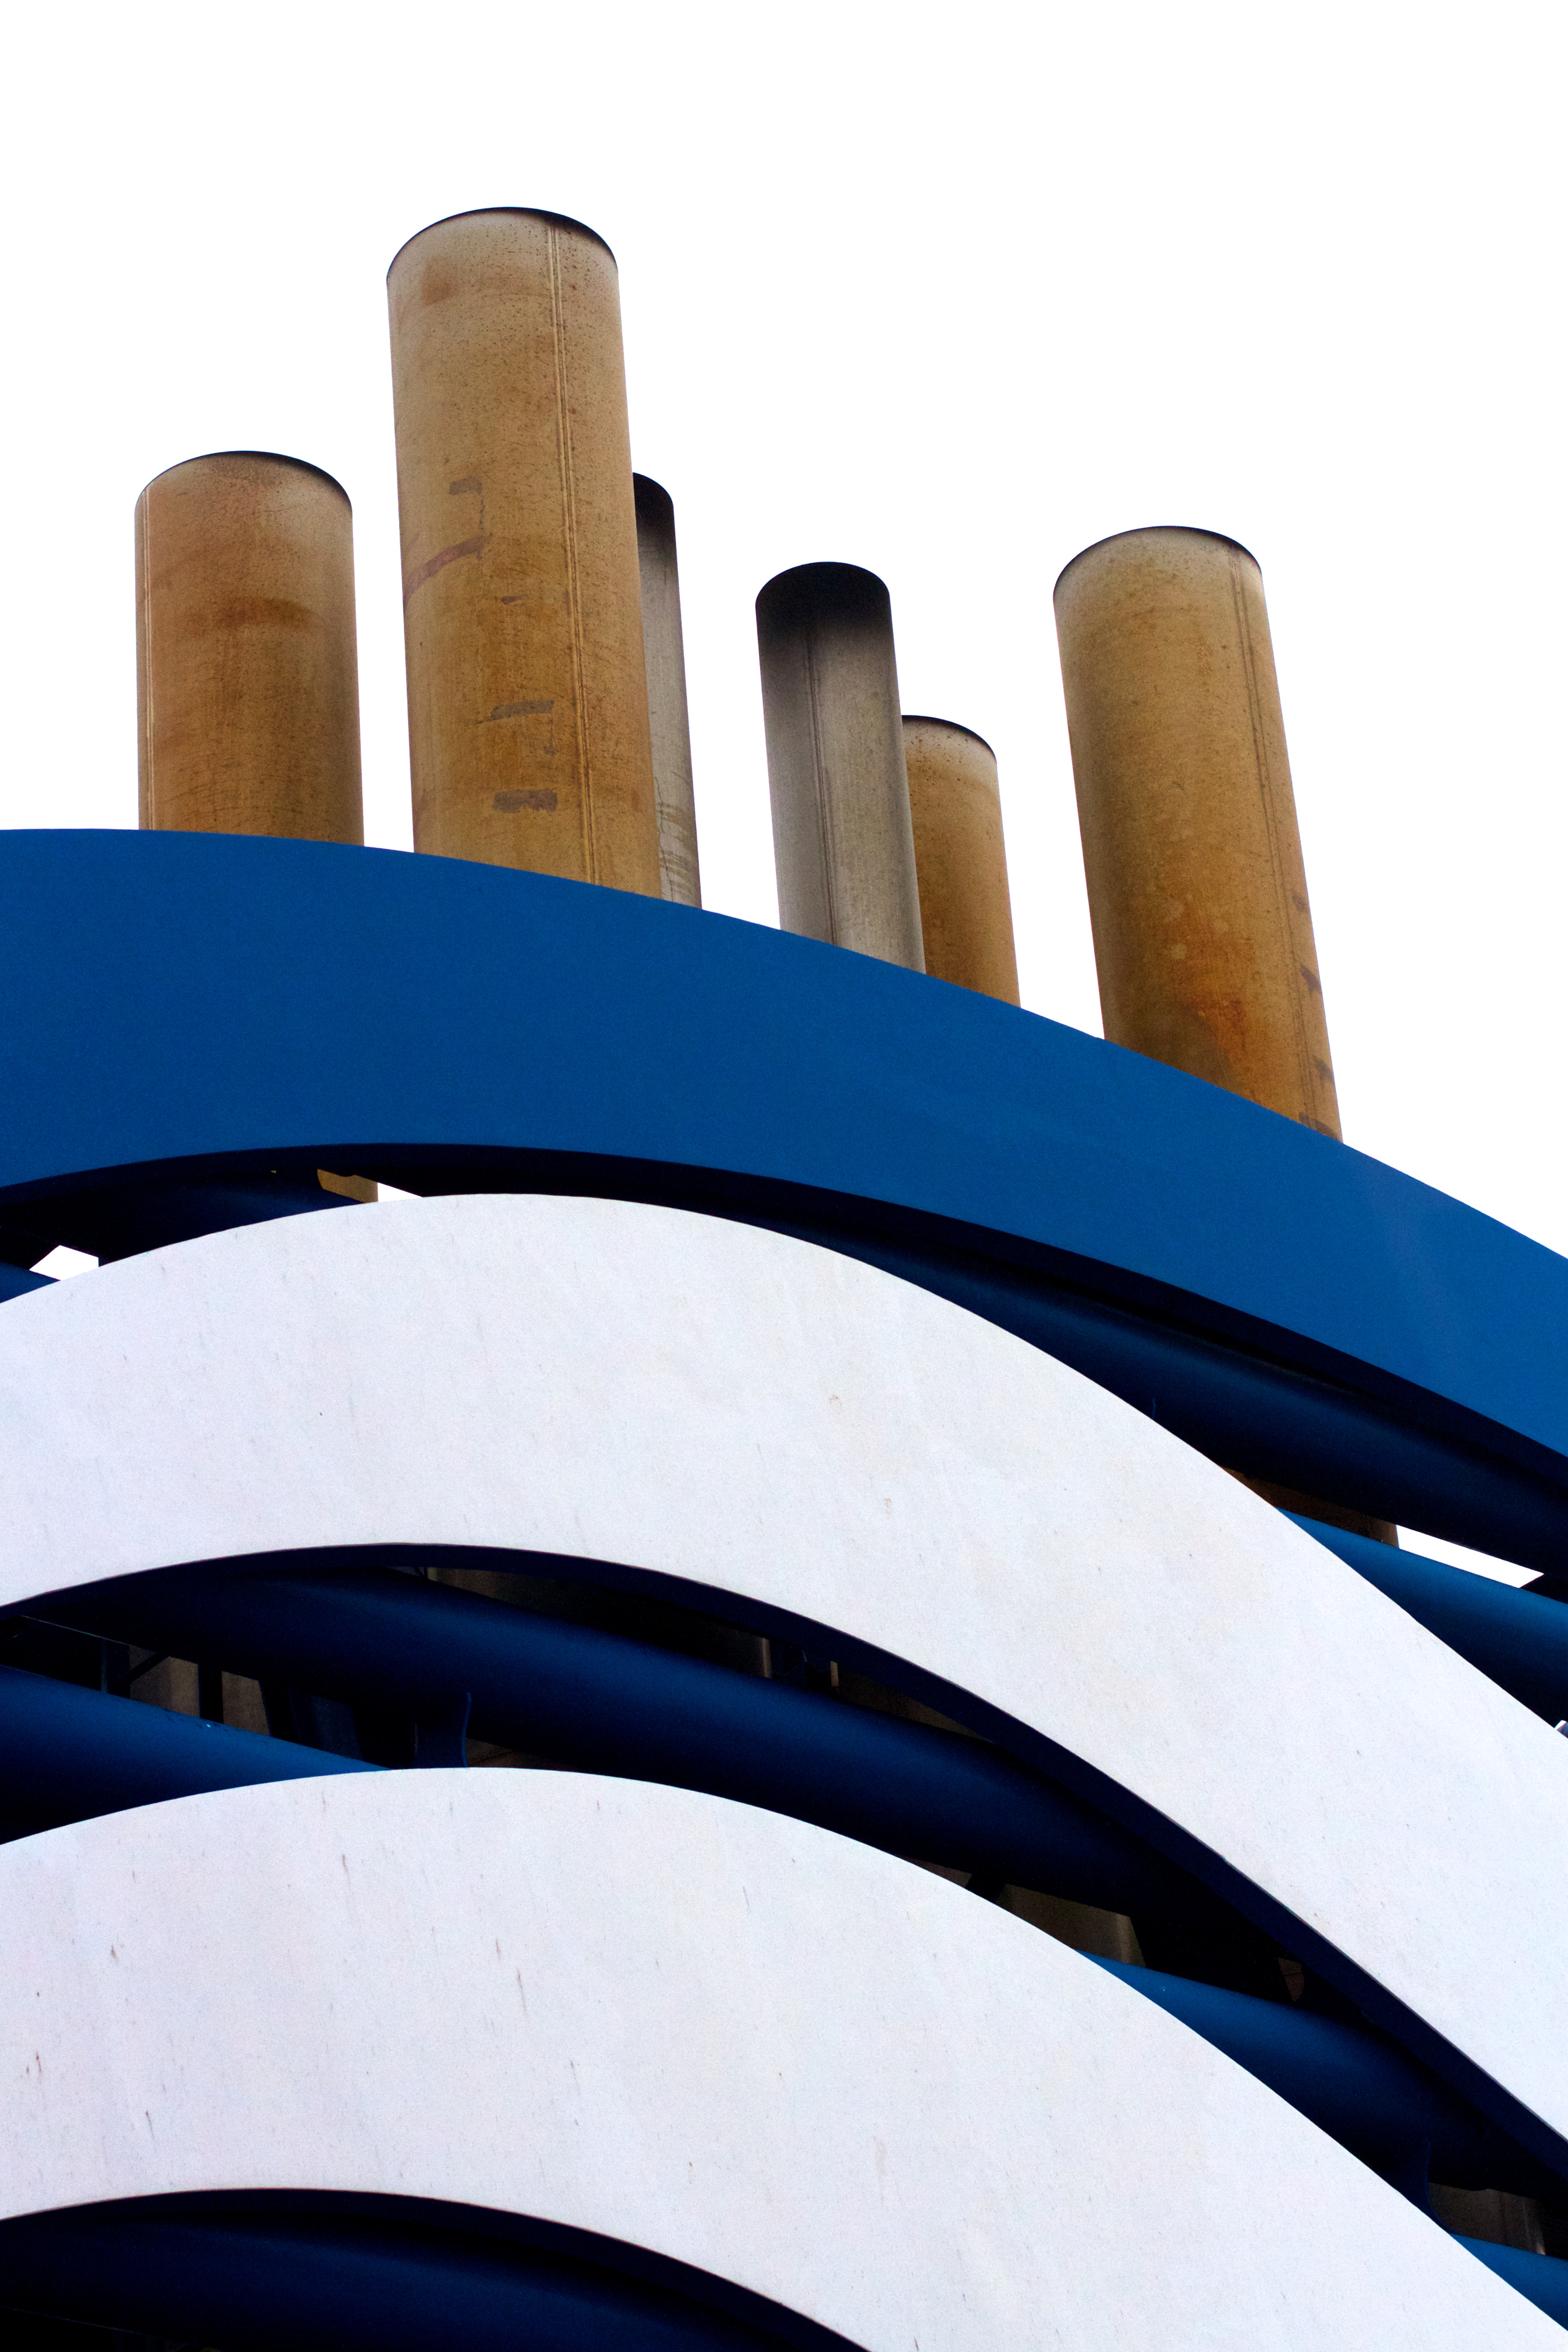
hand, line, blue, shape, man made object